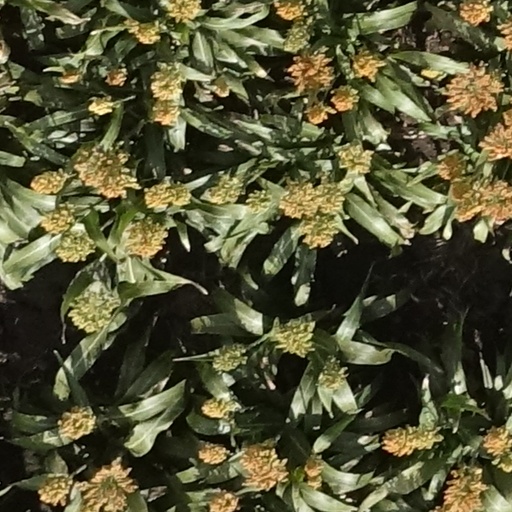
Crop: sorghum